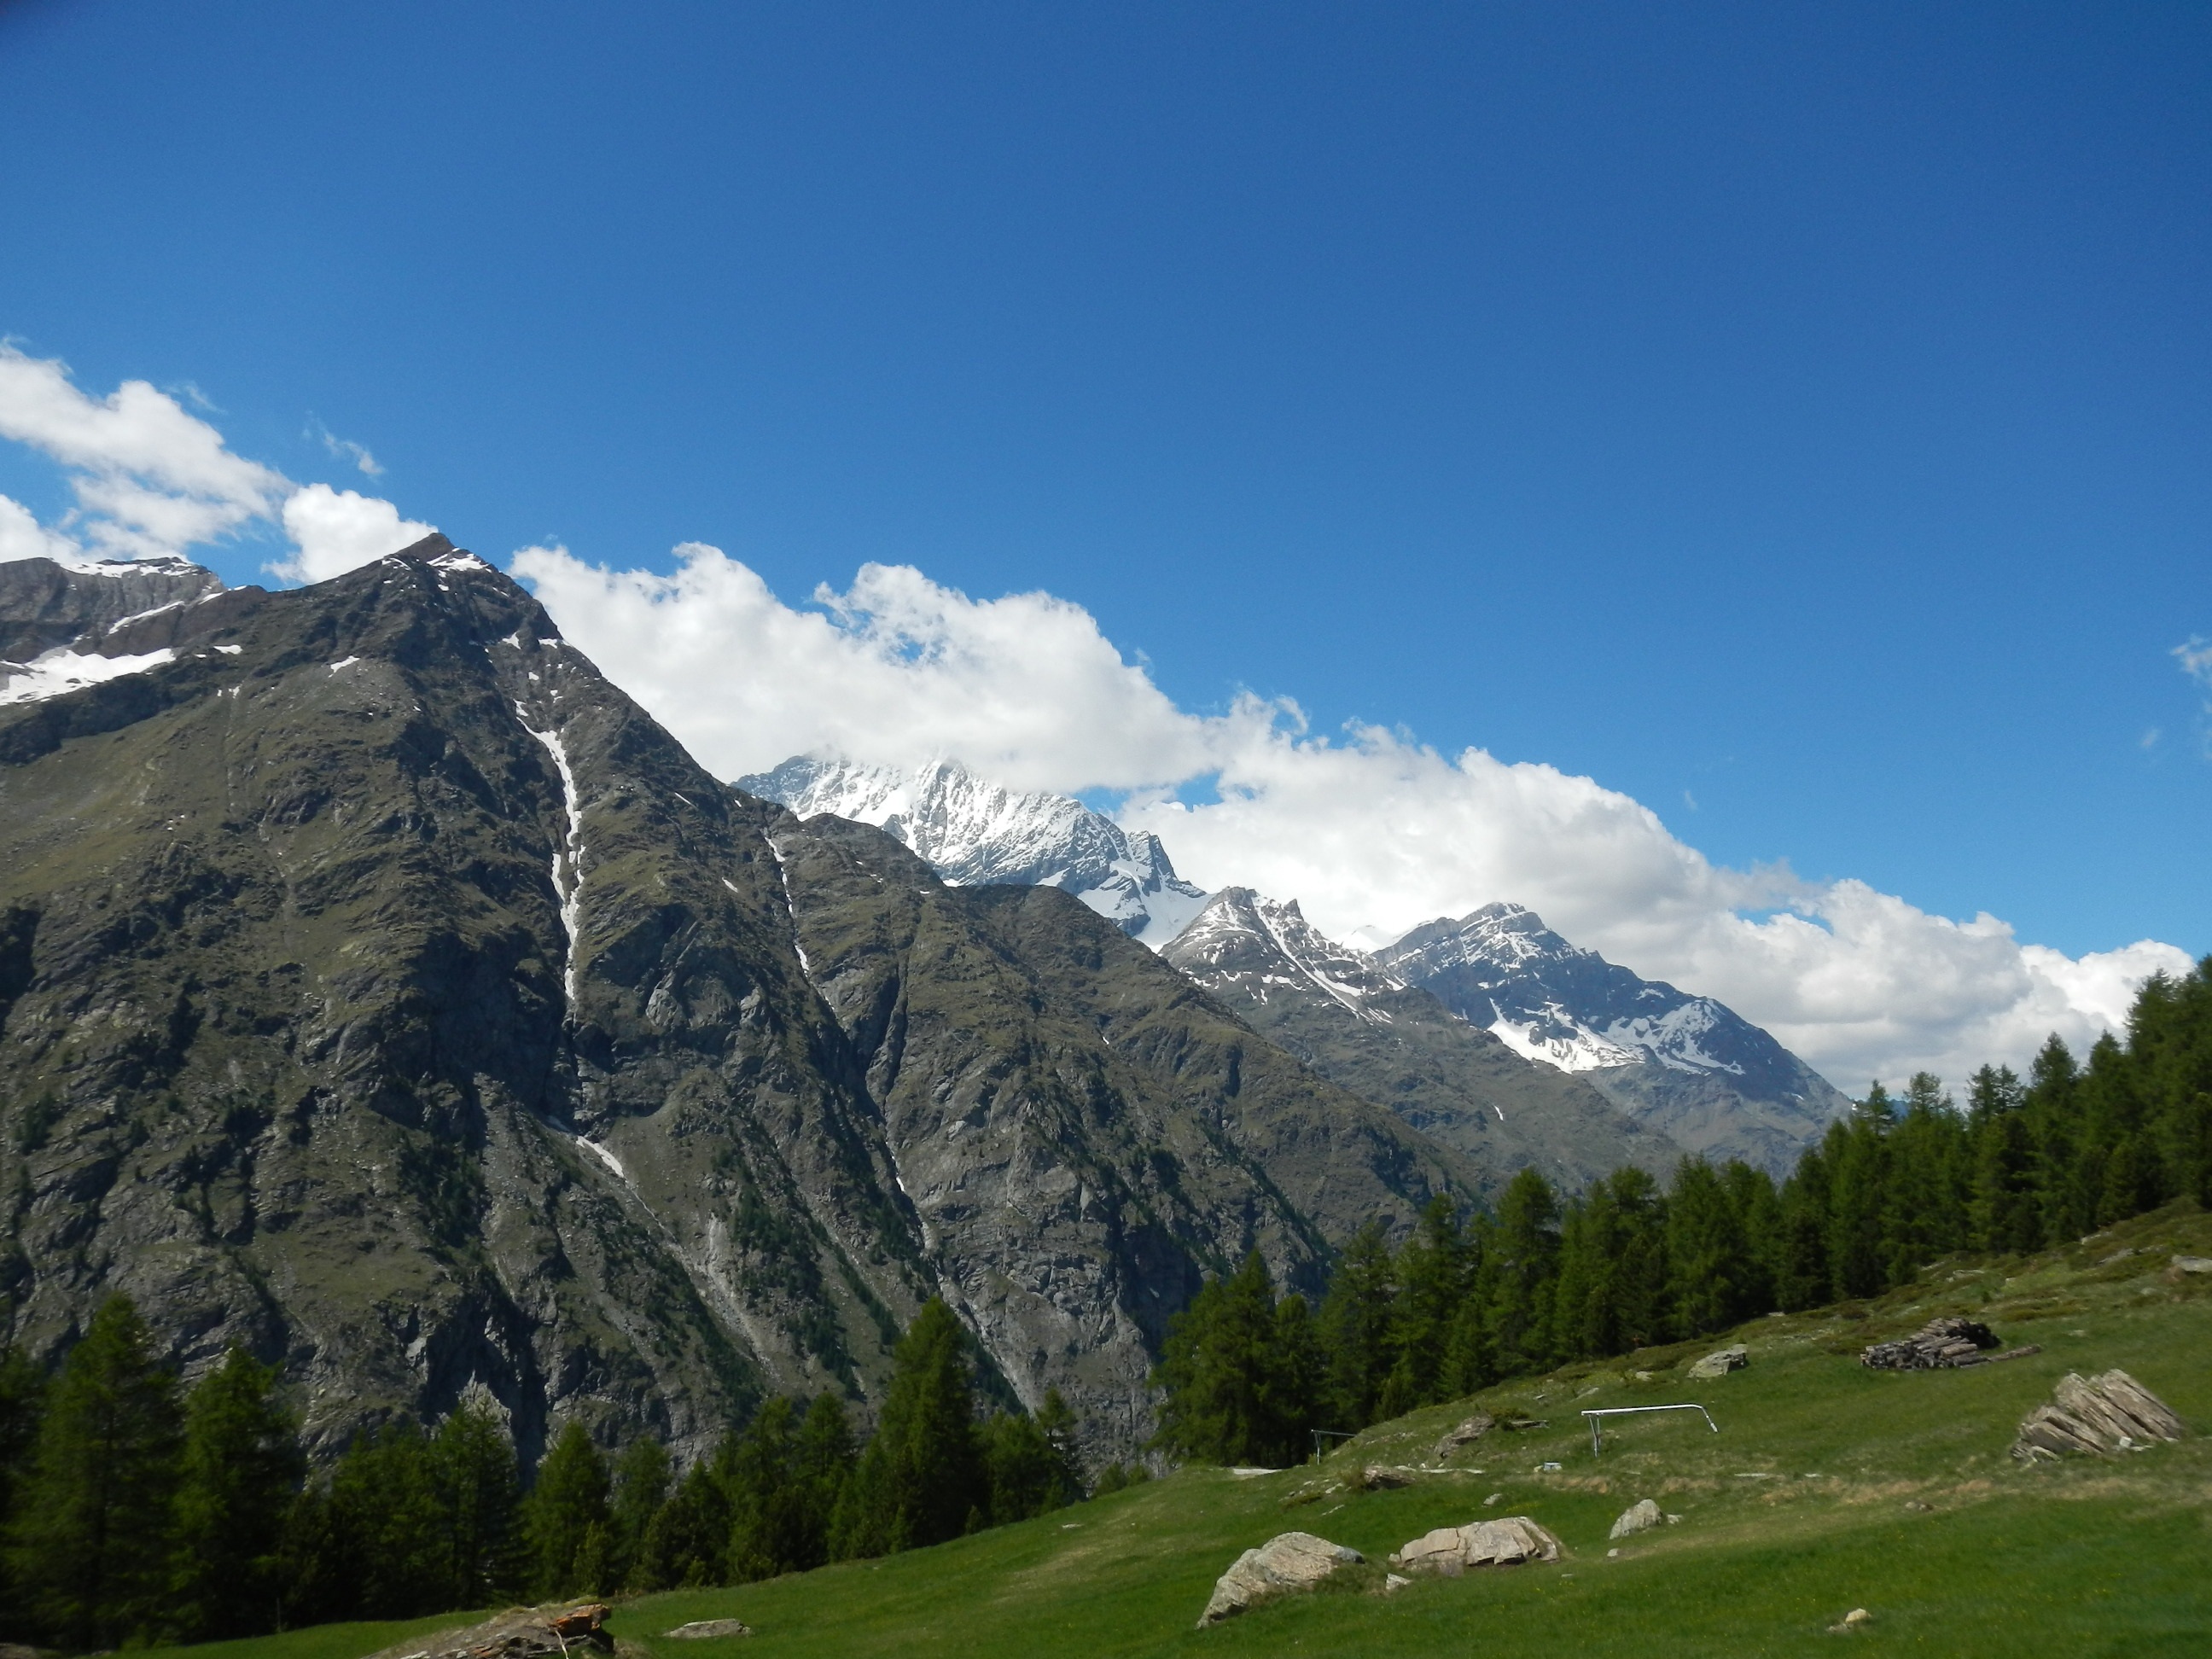
landscape, nature, wilderness, walking, mountain, meadow, hill, valley, mountain range, highland, ridge, summit, alps, plateau, switzerland, fell, landform, superb view, apls, mountain pass, geographical feature, mountainous landforms